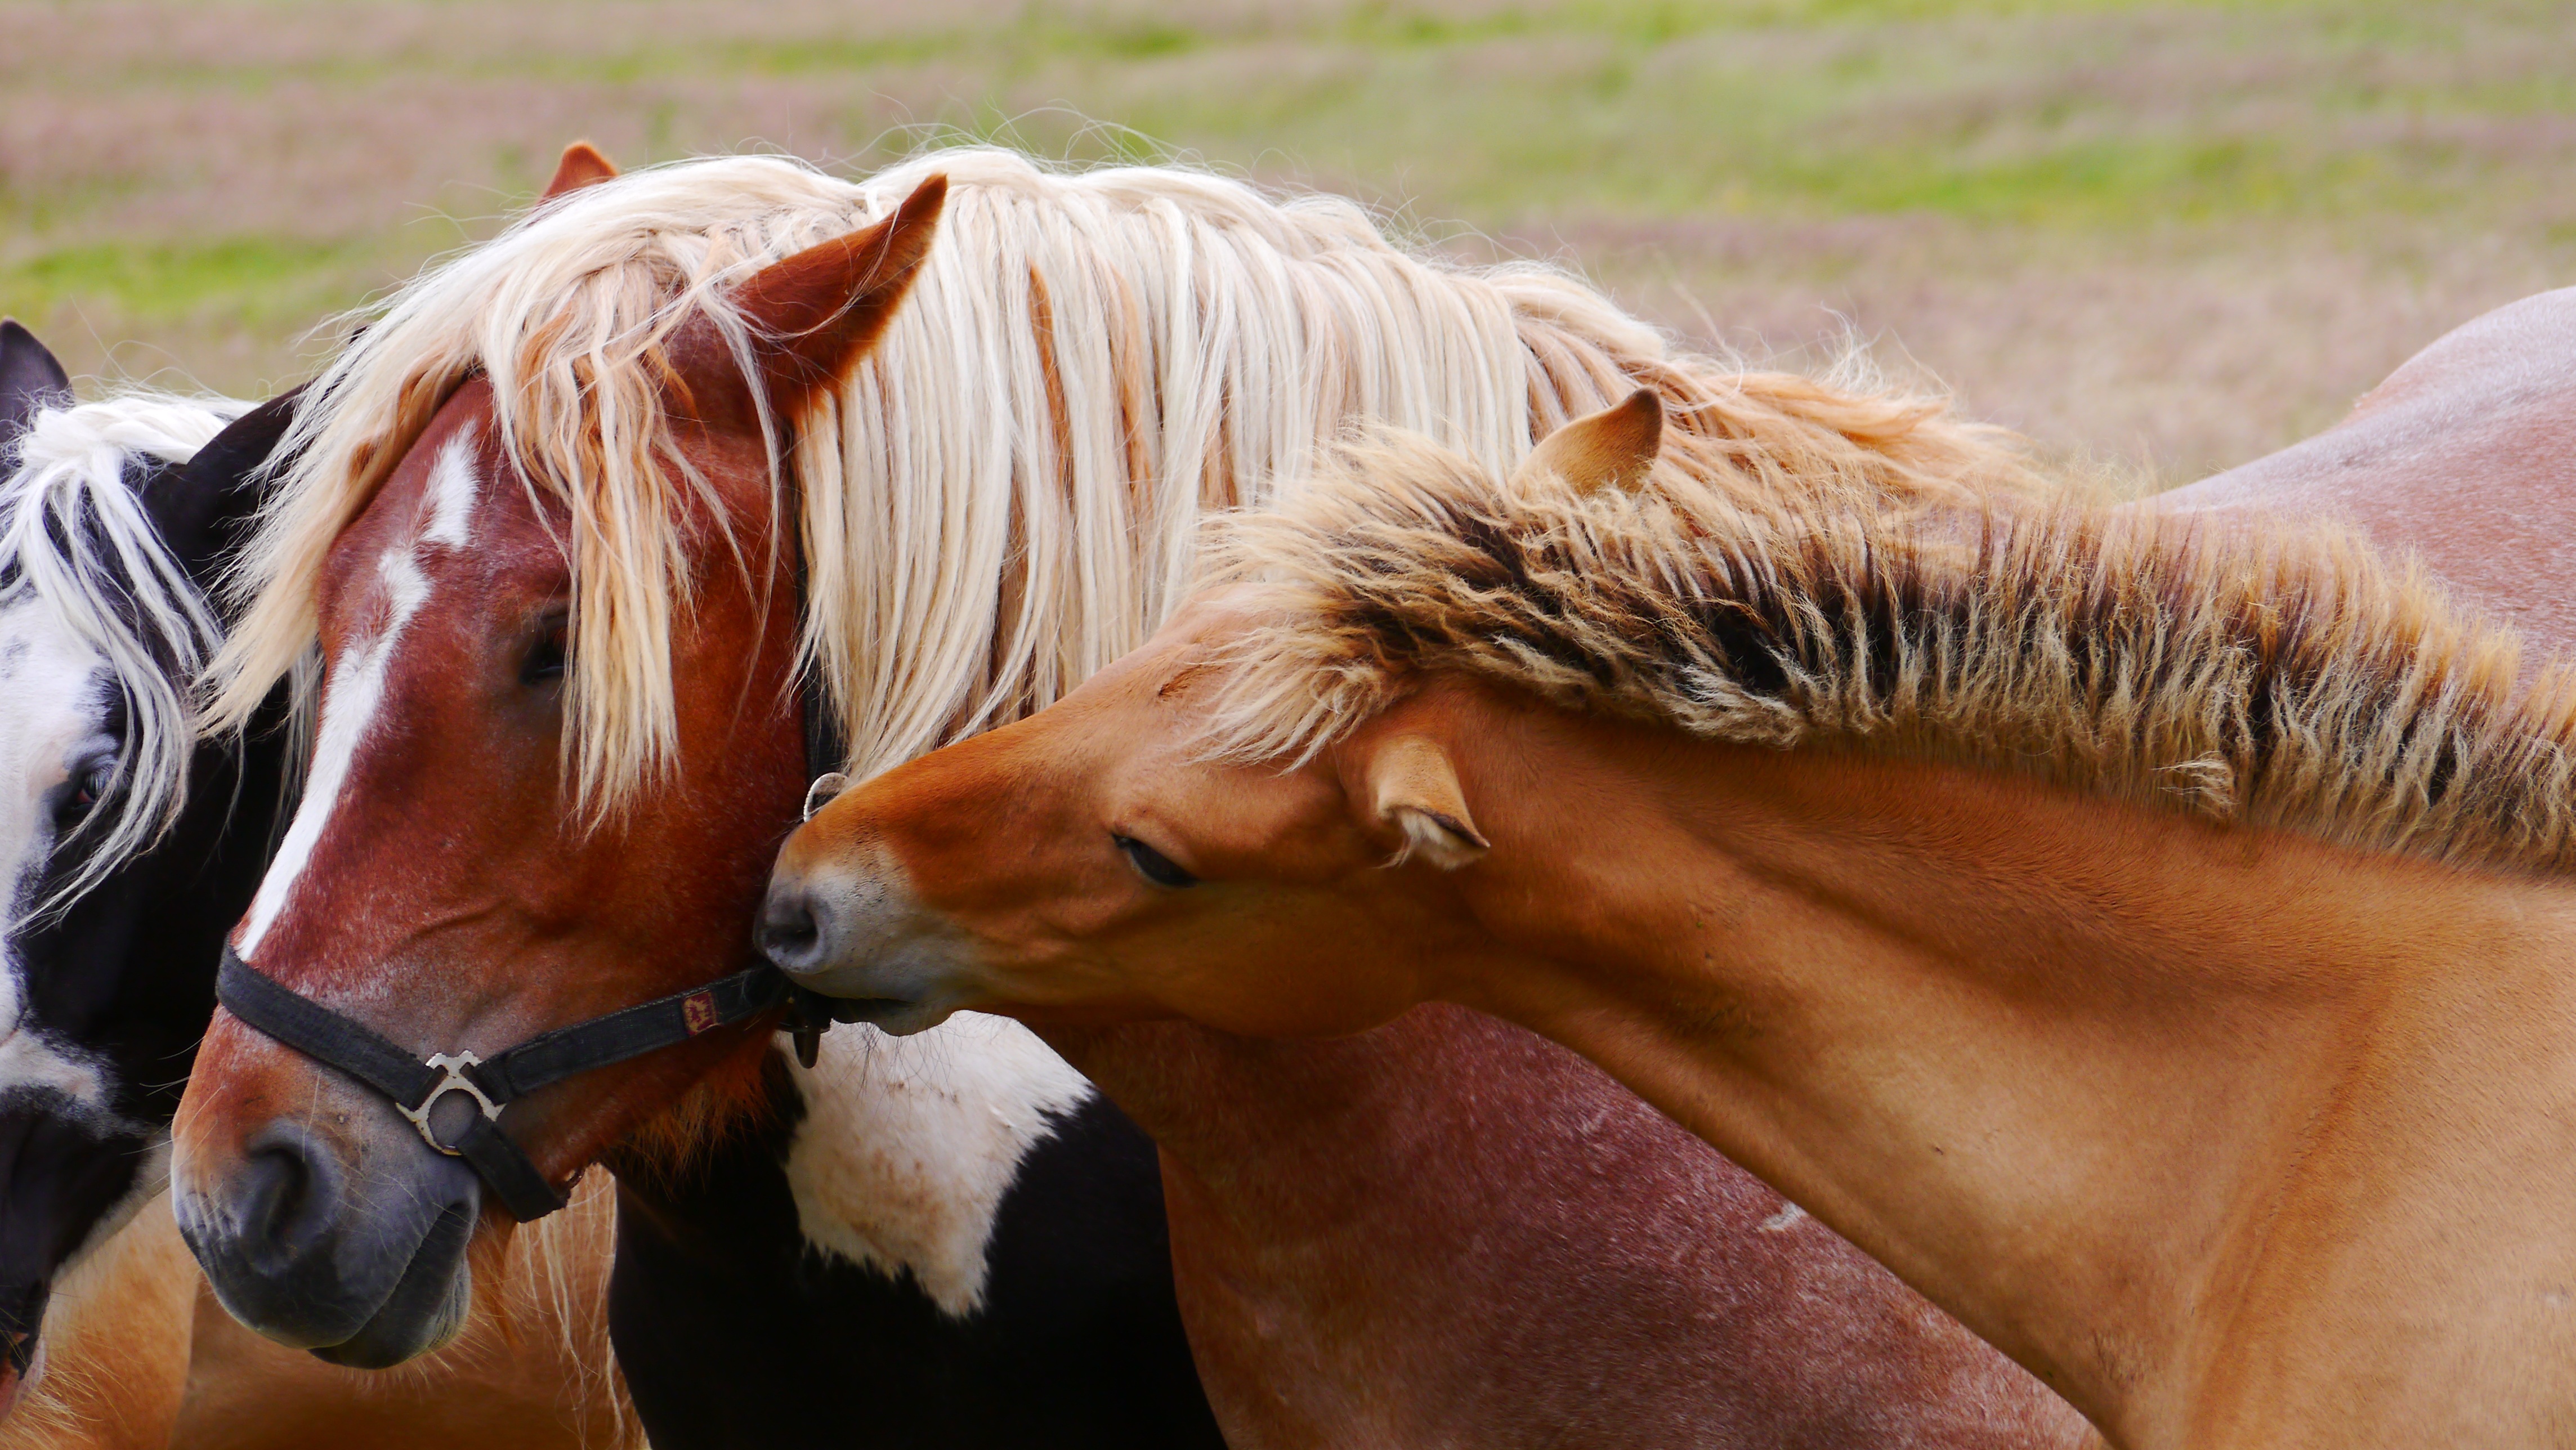
animal, horse, brown, mammal, stallion, mane, close up, horses, mare, jockey, foal, for two, cold blooded animals, equestrianism, horse like mammal, mustang horse